Modern Greek architecture

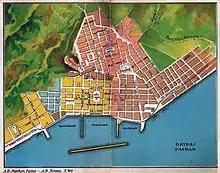
Urban plan of Patras, 1830

The architecture of the modern Greek cities, especially the old centres ("old towns") is mostly influenced either by the Ottoman or the Venetian architecture, two forces that dominated the Greek space from the early modern period.